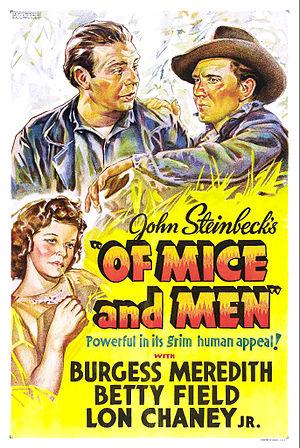
Des souris et des hommes est un roman de l'écrivain américain John Steinbeck publié en 1937. Avec Les Raisins de la colère, il s'agit de l'une de ses œuvres les plus connues.
Des souris et des hommes est un film américain réalisé par Lewis Milestone, sorti en 1939.